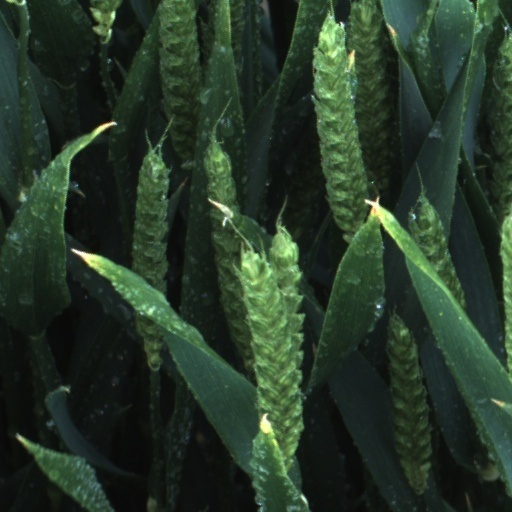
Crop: wheat